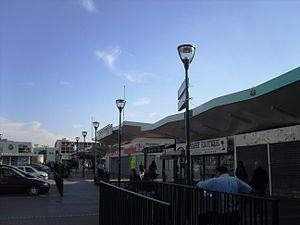
Les Franciades à Massy (91)
Massy est une commune française située dans le département de l'Essonne en région Île-de-France.